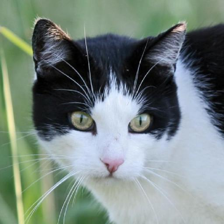
Label: animals